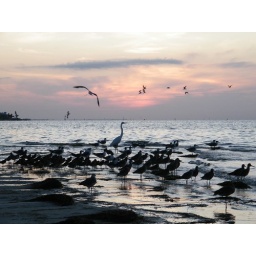
black skimmers in motion with flying seagull